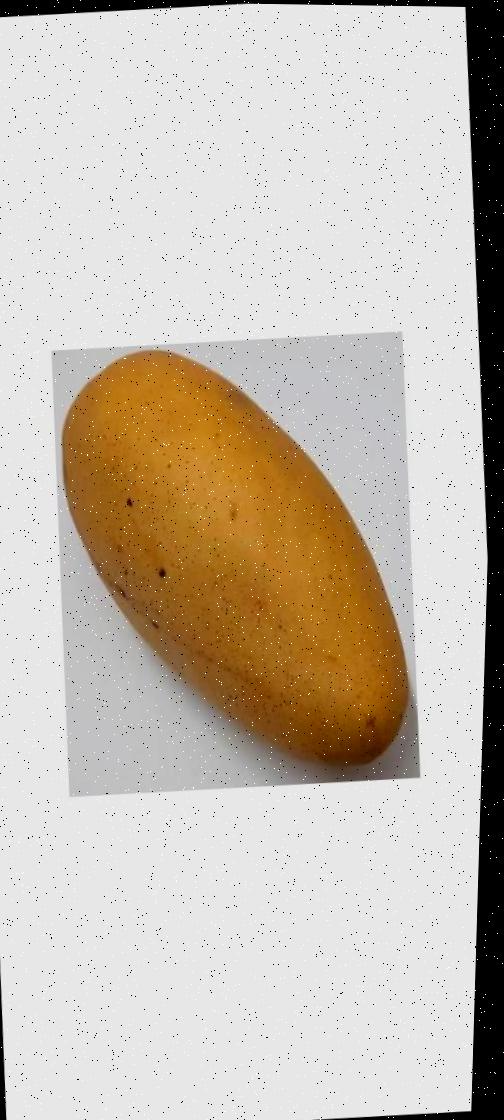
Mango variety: Katimon